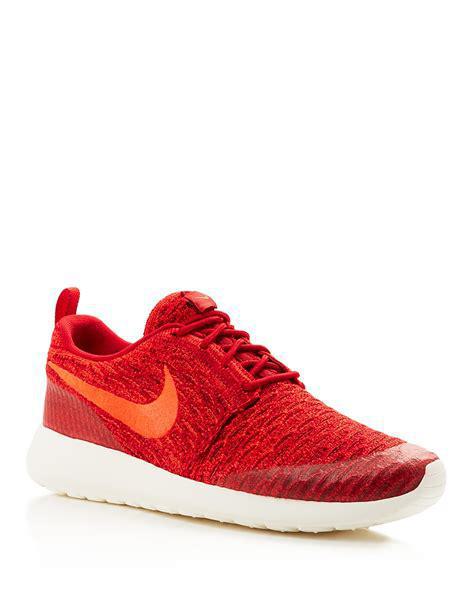
Brand: Nike
Model: Roshe One